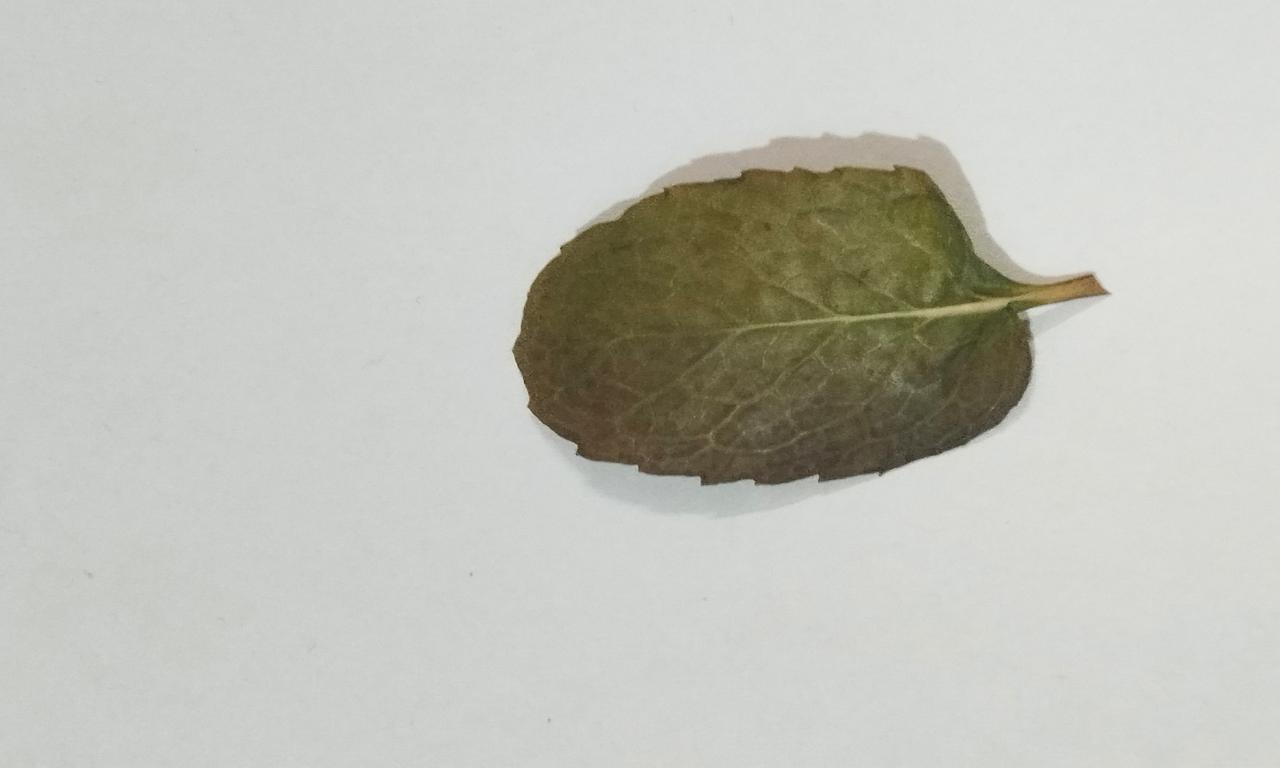
Label: Dried